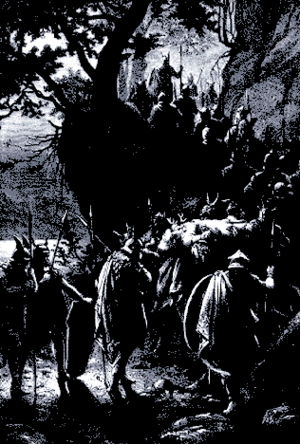
On appelle Marche funèbre de Siegfried le long interlude orchestral, d’environ sept à neuf minutes, qui sépare les scènes 2 et 3 de l’acte III du Crépuscule des dieux de Richard Wagner.